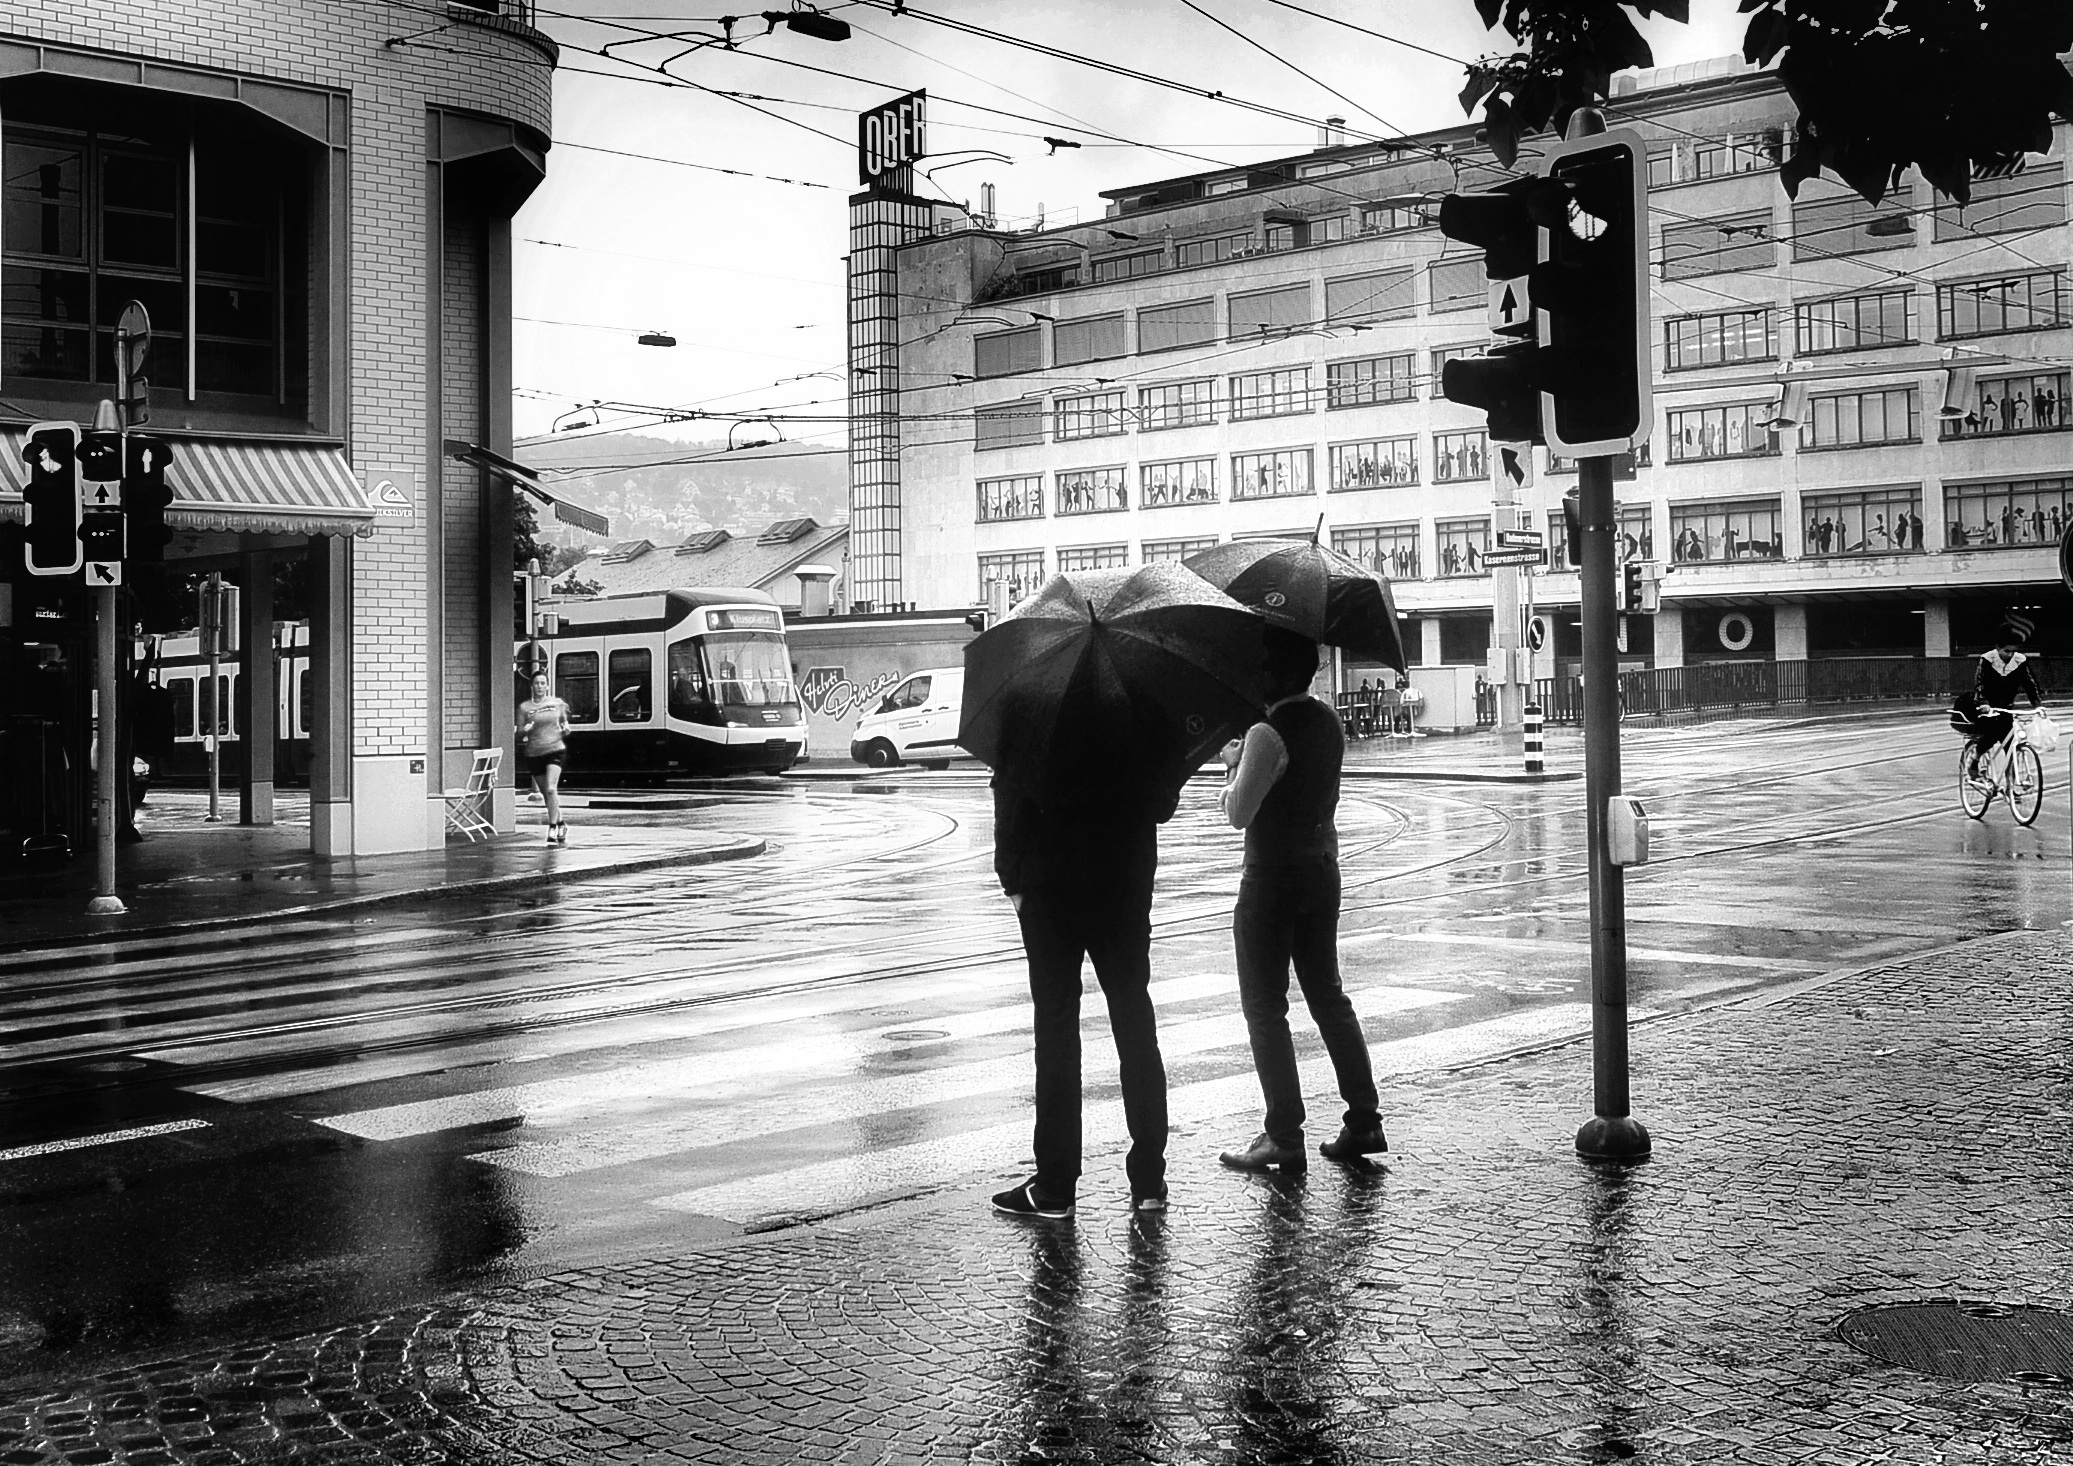
black and white, people, road, white, street, photography, rain, city, urban, umbrella, nikon, black, monochrome, flickr, 2016, candid, art, infrastructure, photograph, snapshot, streetart, ch, schweiz, switzerland, zri, zurich, blancoynegro, streetphoto, snapseed, fine, regen, schwarzundweiss, streetscene, personen, streetlife, streetpix, thomas8047, onthestreets, iamnikon, d300s, blackandwithe, stadtansichten, streetphotographer, zrigrafien, streetartstreetlife, hofmanntmecom, zrichstreets, strassencene, stadtzrich, regenwetter, stauffacher, ober, beirotbleibestehn, obeytheredman, monochrome photography, film noir